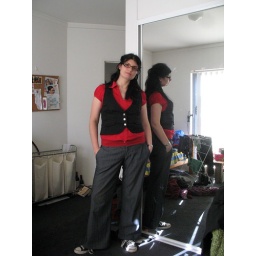
Ruched red shirt under black vest, Blue Glassons trousers, Black converse